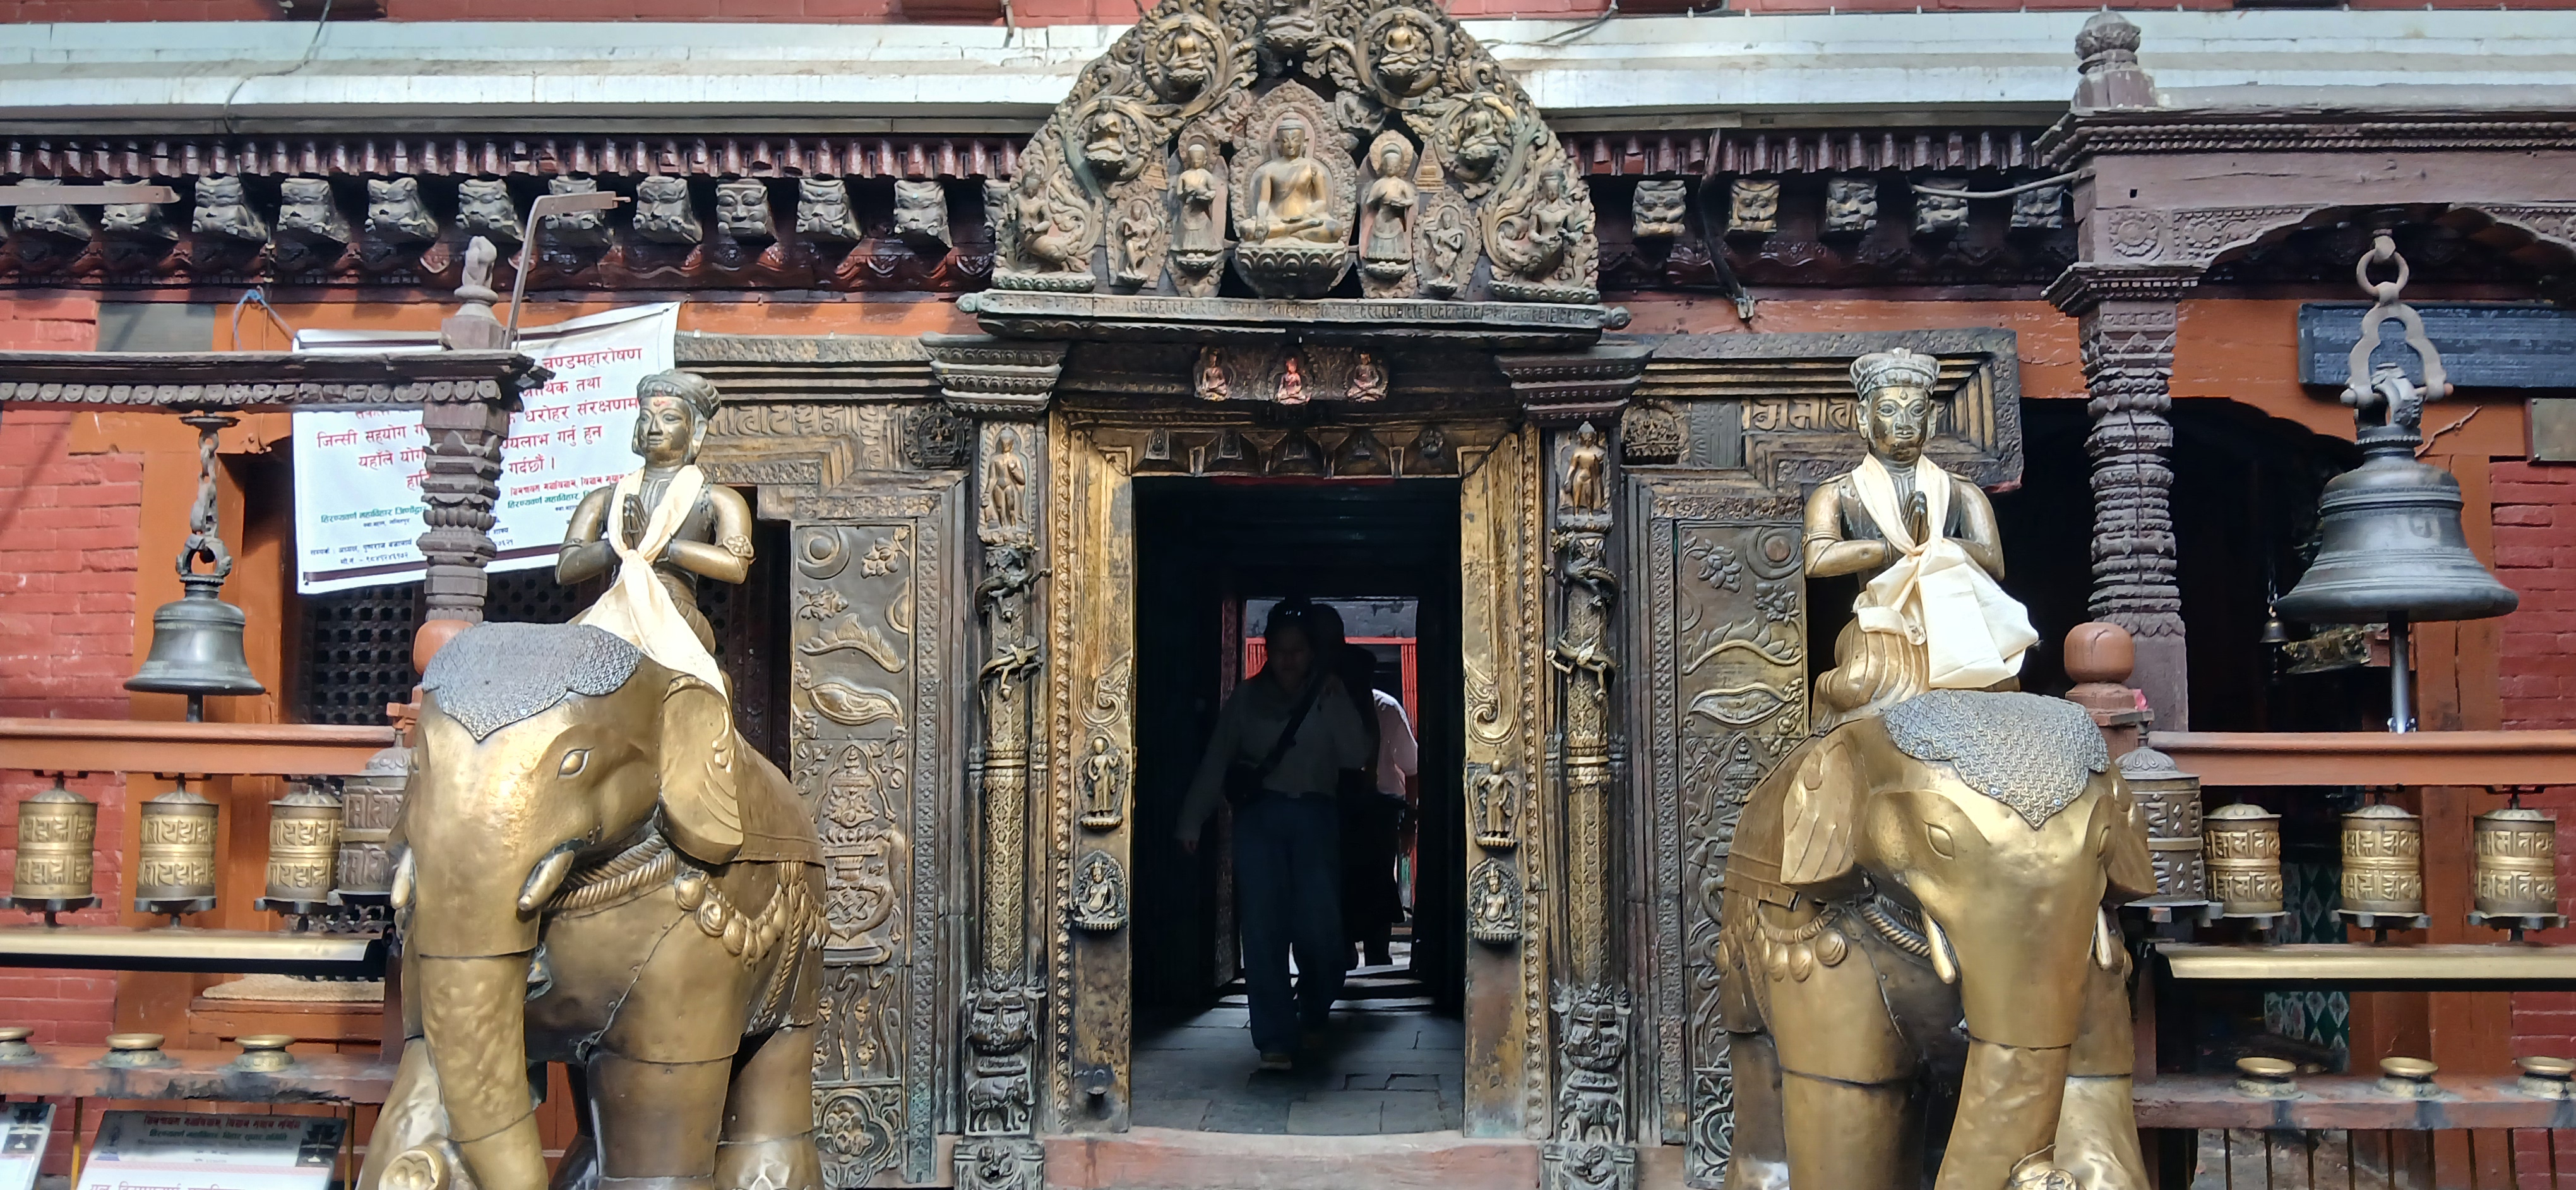
Heritage site: Hiranya_Varna_Mahavihar_Golden_Temple